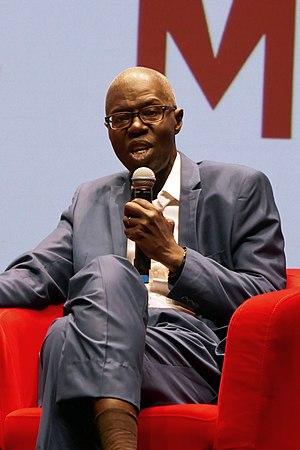
Le philosophe sénégalais Souleymane Bachir Diagne, professeur à l'université Columbia de New-York, présentant son ouvrage En quête d'Afrique(s), coécrit avec l'anthropologue français Jean-Loup Amselle, dans le cadre des Bibliothèques idéales, à la Cité de la Musique et de la Danse à Strasbourg.
La philosophie africaine est utilisée de différentes façons par différents philosophes. Bien que les philosophes africains contribuent à l'enrichissement de la philosophie dans les disciplines classiques, telles que la métaphysique, l'épistémologie, l'éthique, et la philosophie politique, une spécificité de la littérature est marquée par un débat récurrent sur la nature de la philosophie africaine elle-même.